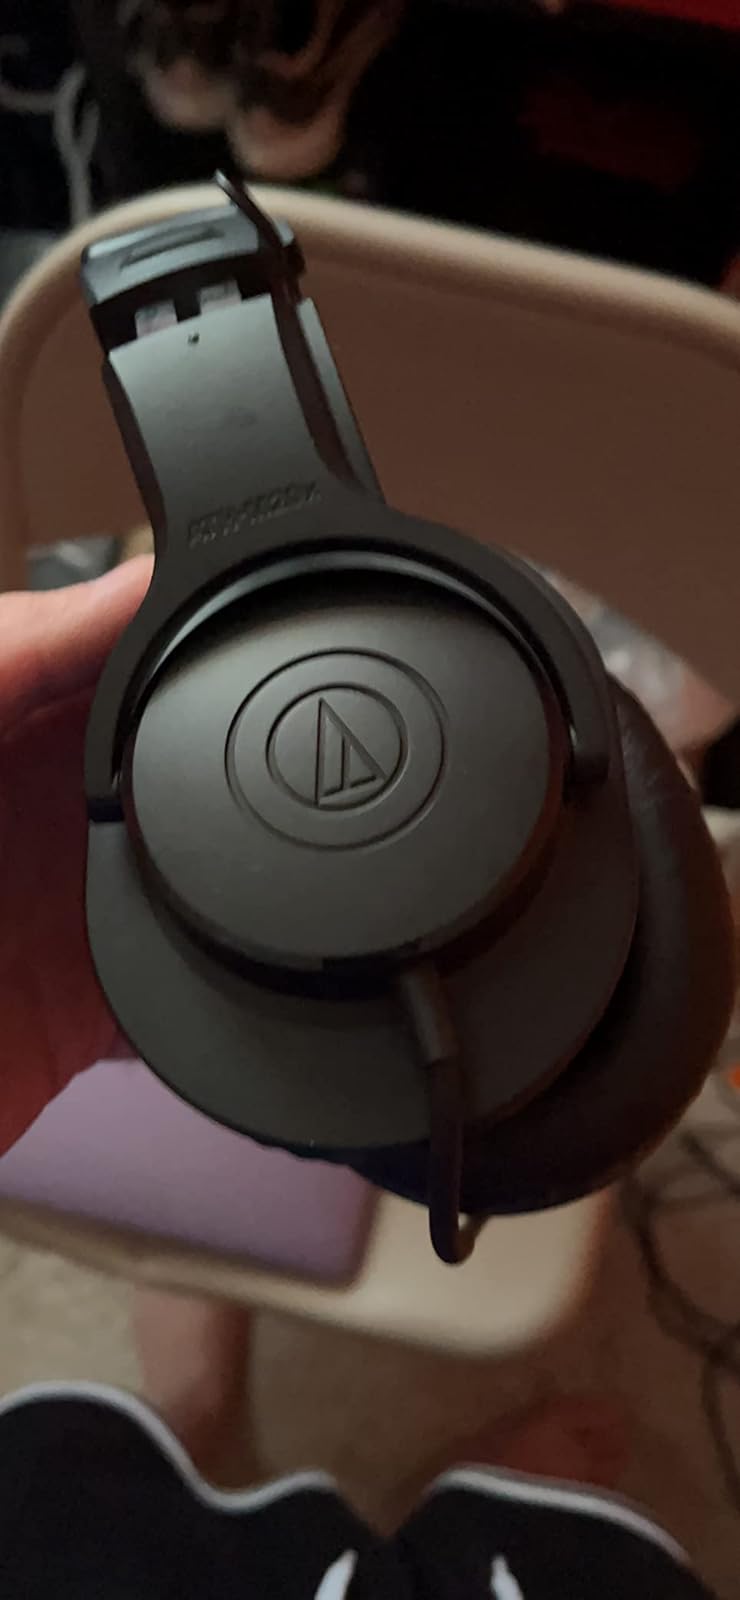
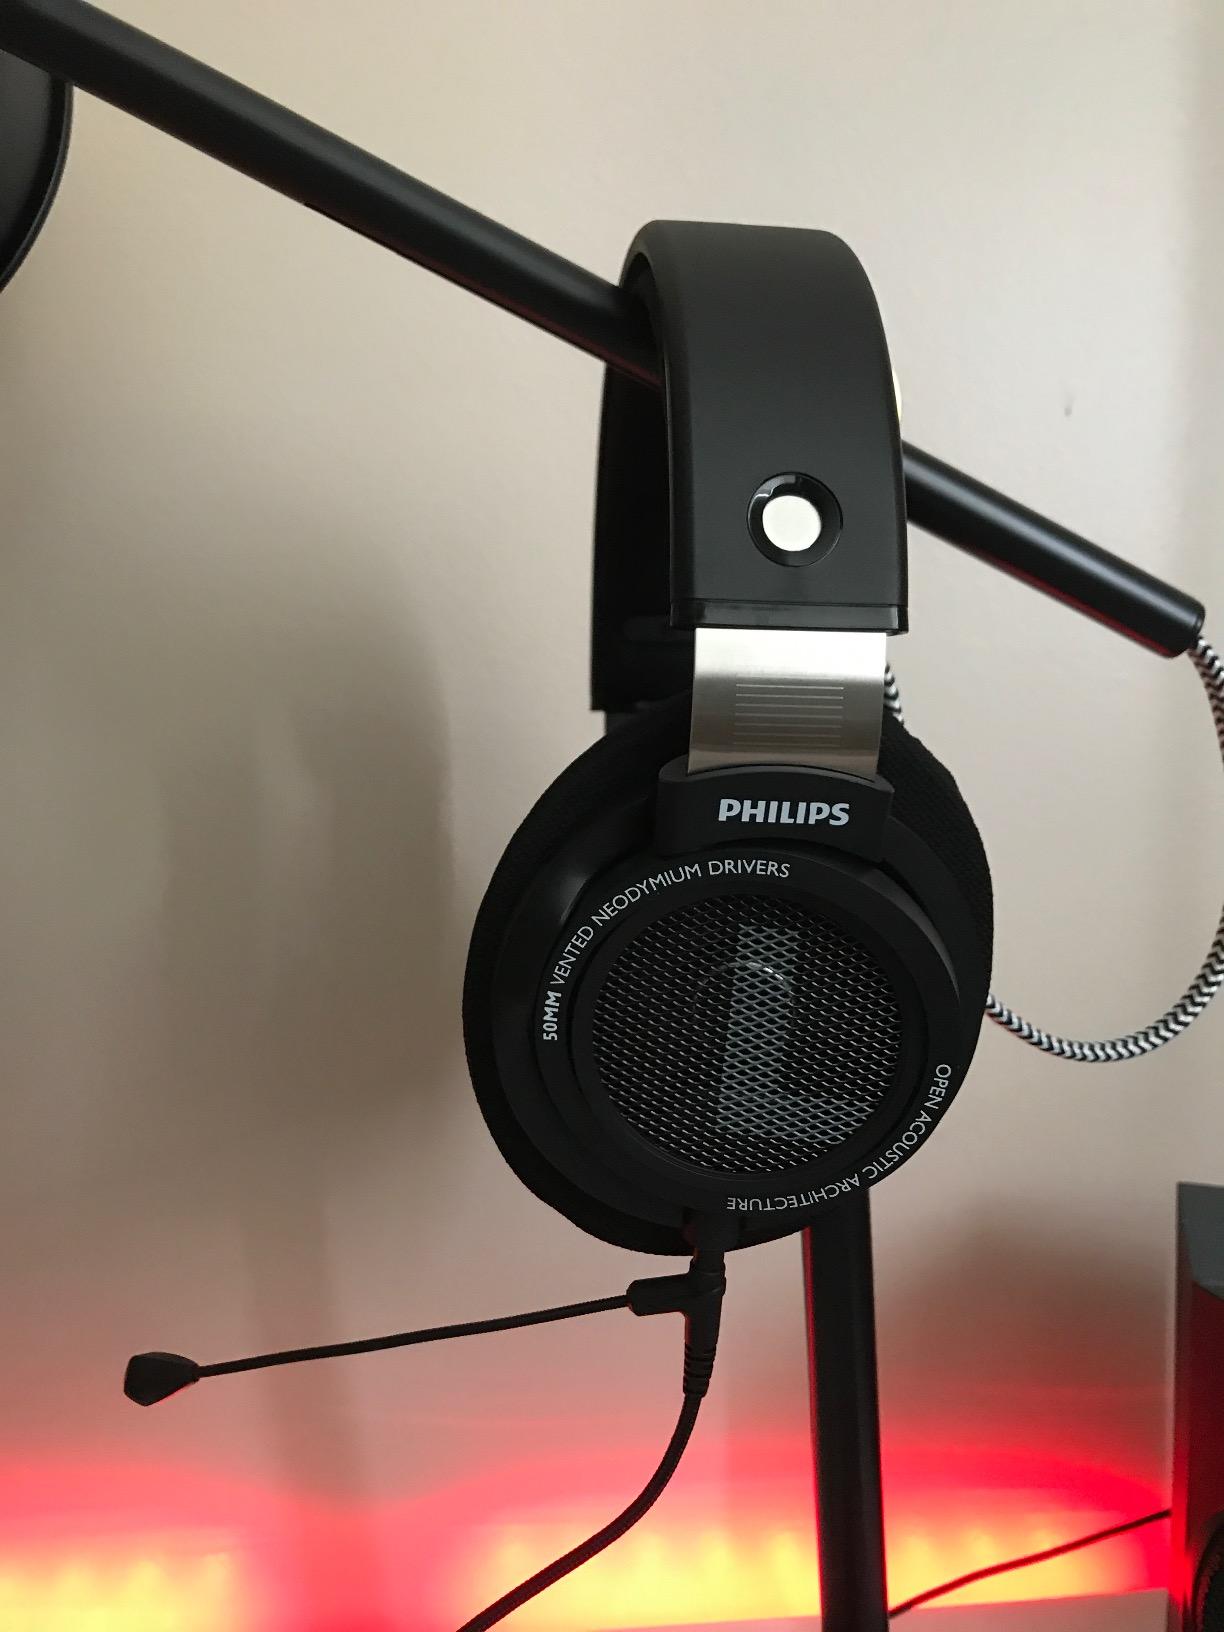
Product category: headphones
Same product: no